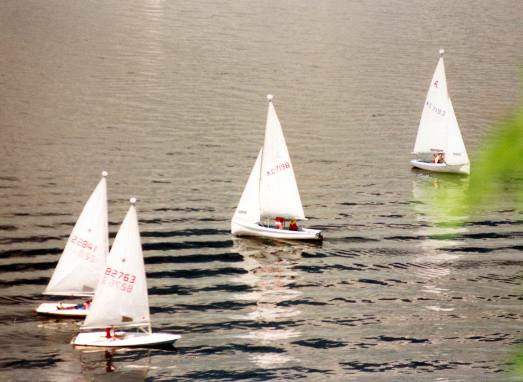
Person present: No